Piłka Nożna magazine plebiscite

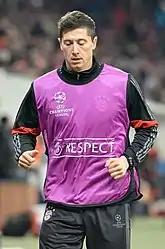
Robert Lewandowski, pictured here in 2015, is a record twelve-time winner of the award.

The "Piłka Nożna" magazine plebiscite is an annual plebiscite organized by the journalists of "" (literally "Foot Ball"), the Polish football weekly. Jurors choose the best men's player, women's player, newcomer, team, coach and foreigner in Polish football, as well as the best performing top-flight and second-tier players.